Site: brandenburg
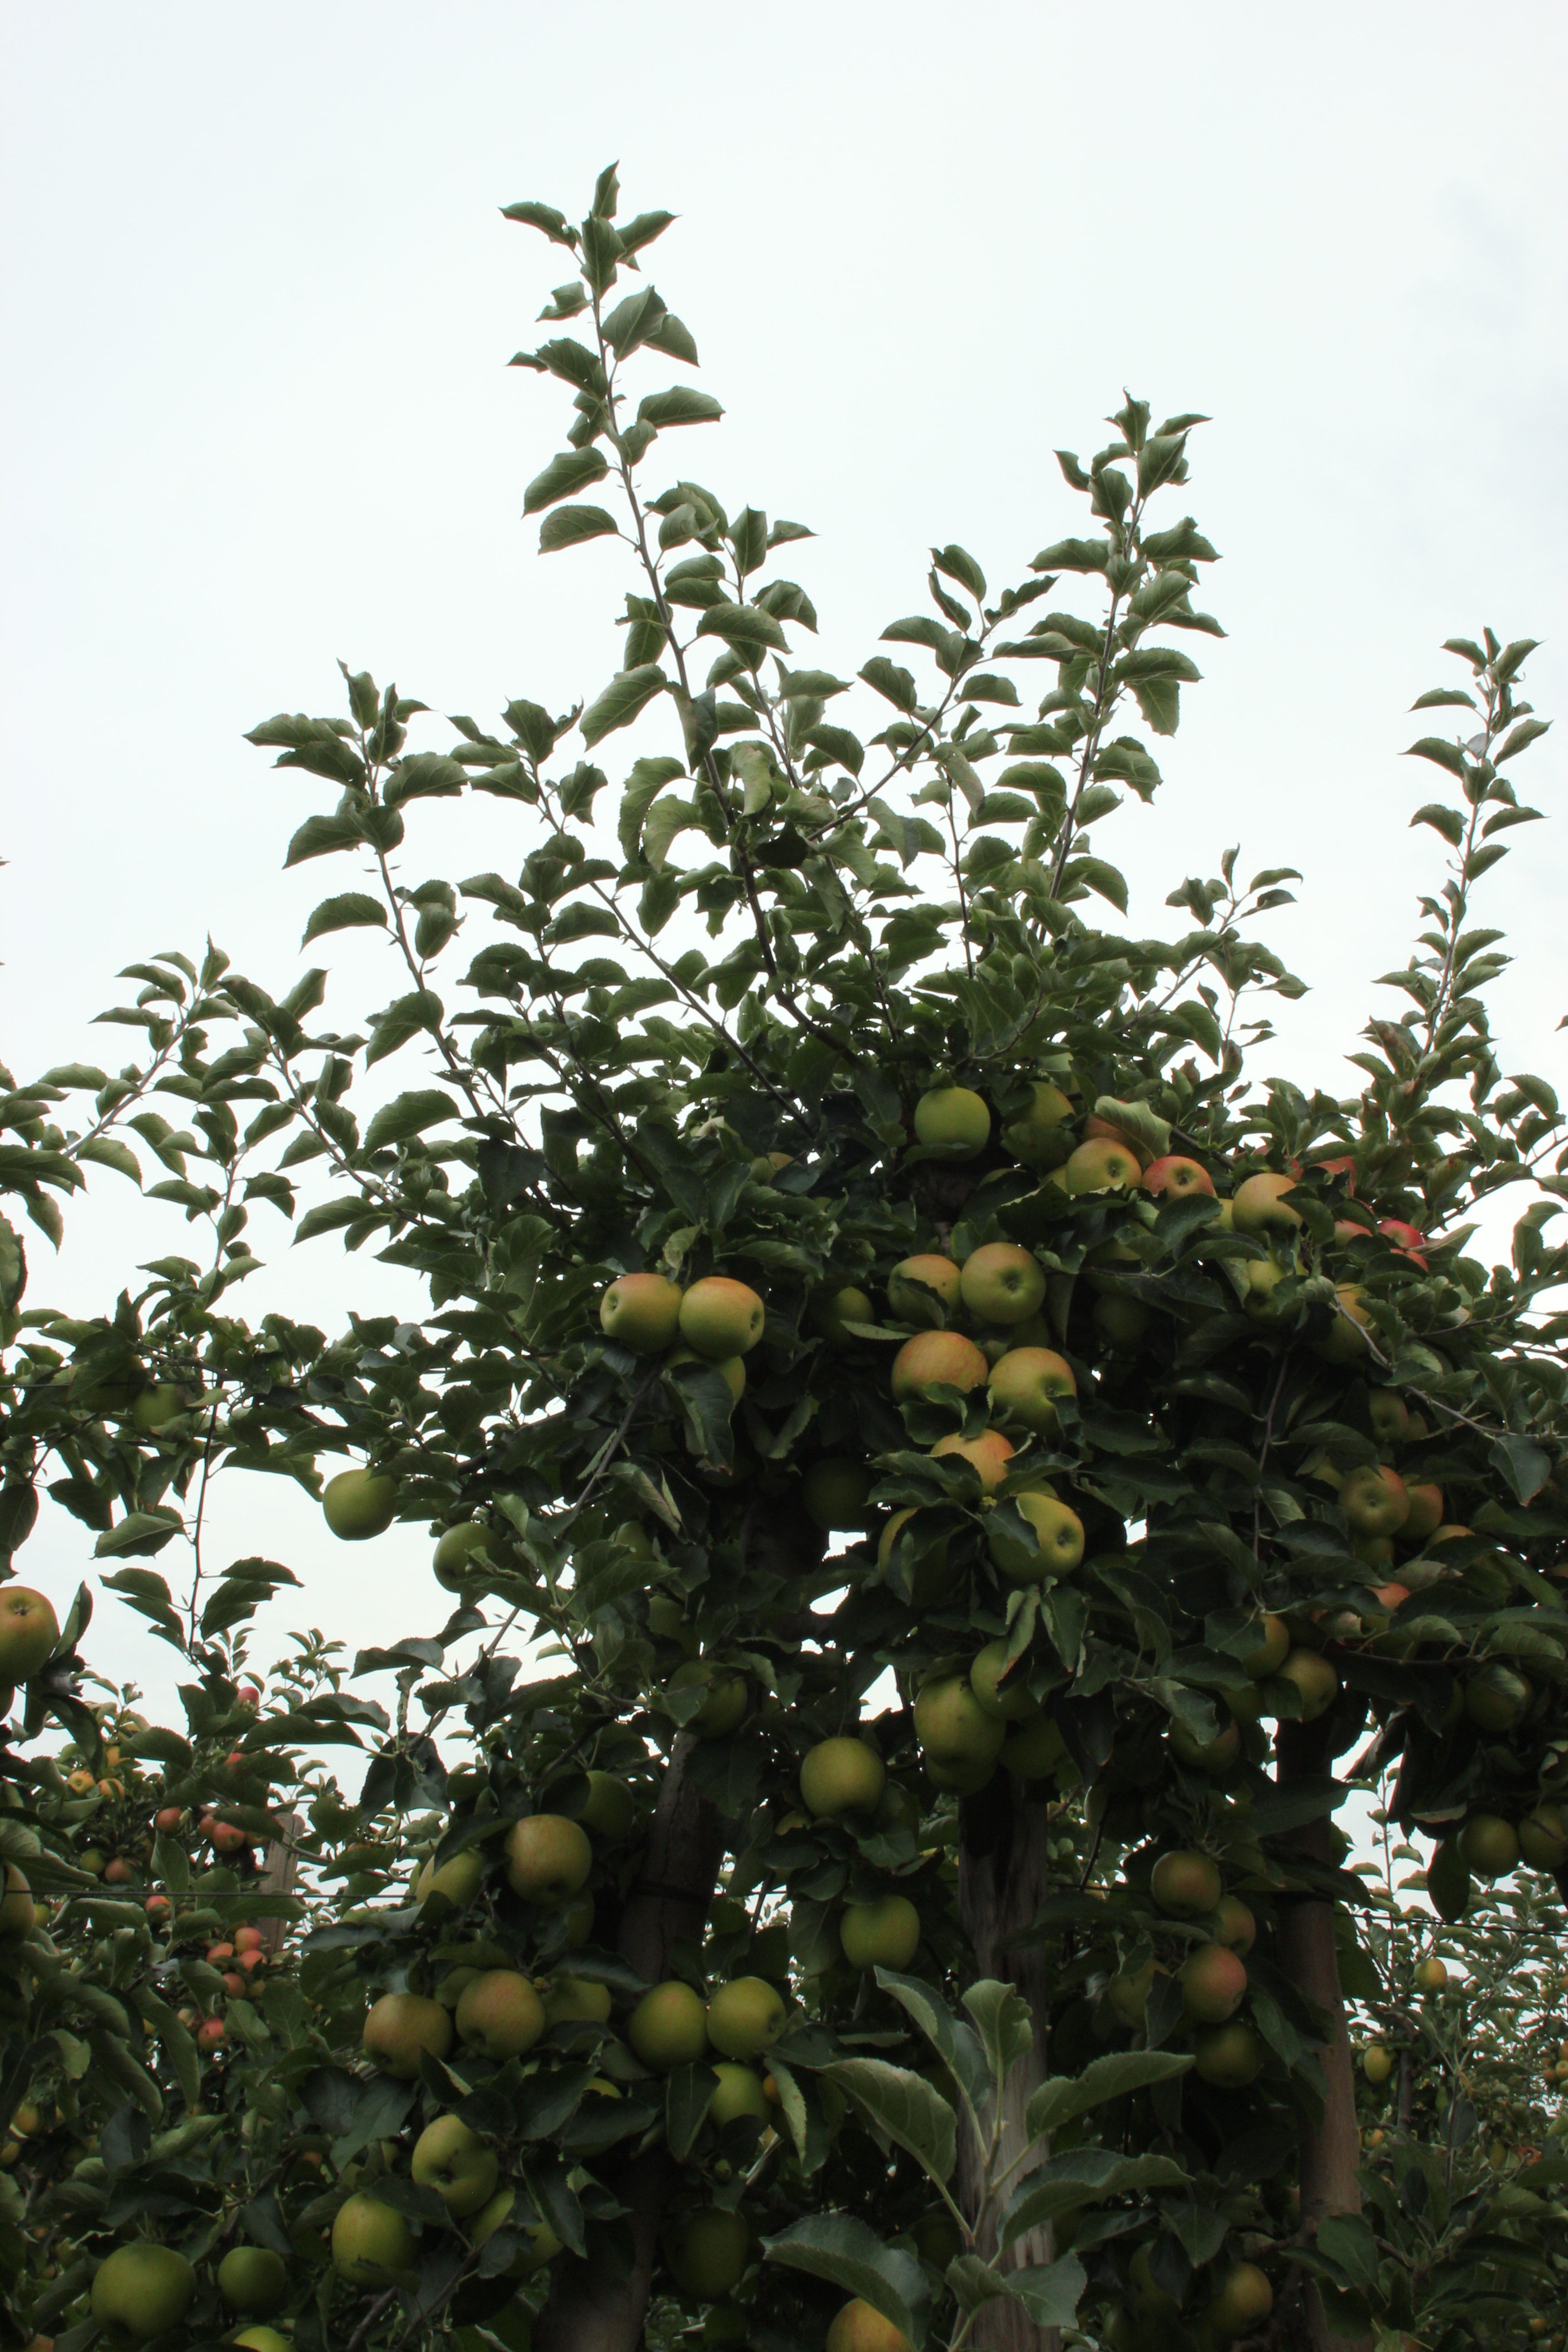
Growth stage (BBCH 87): Maturity of fruit and seed